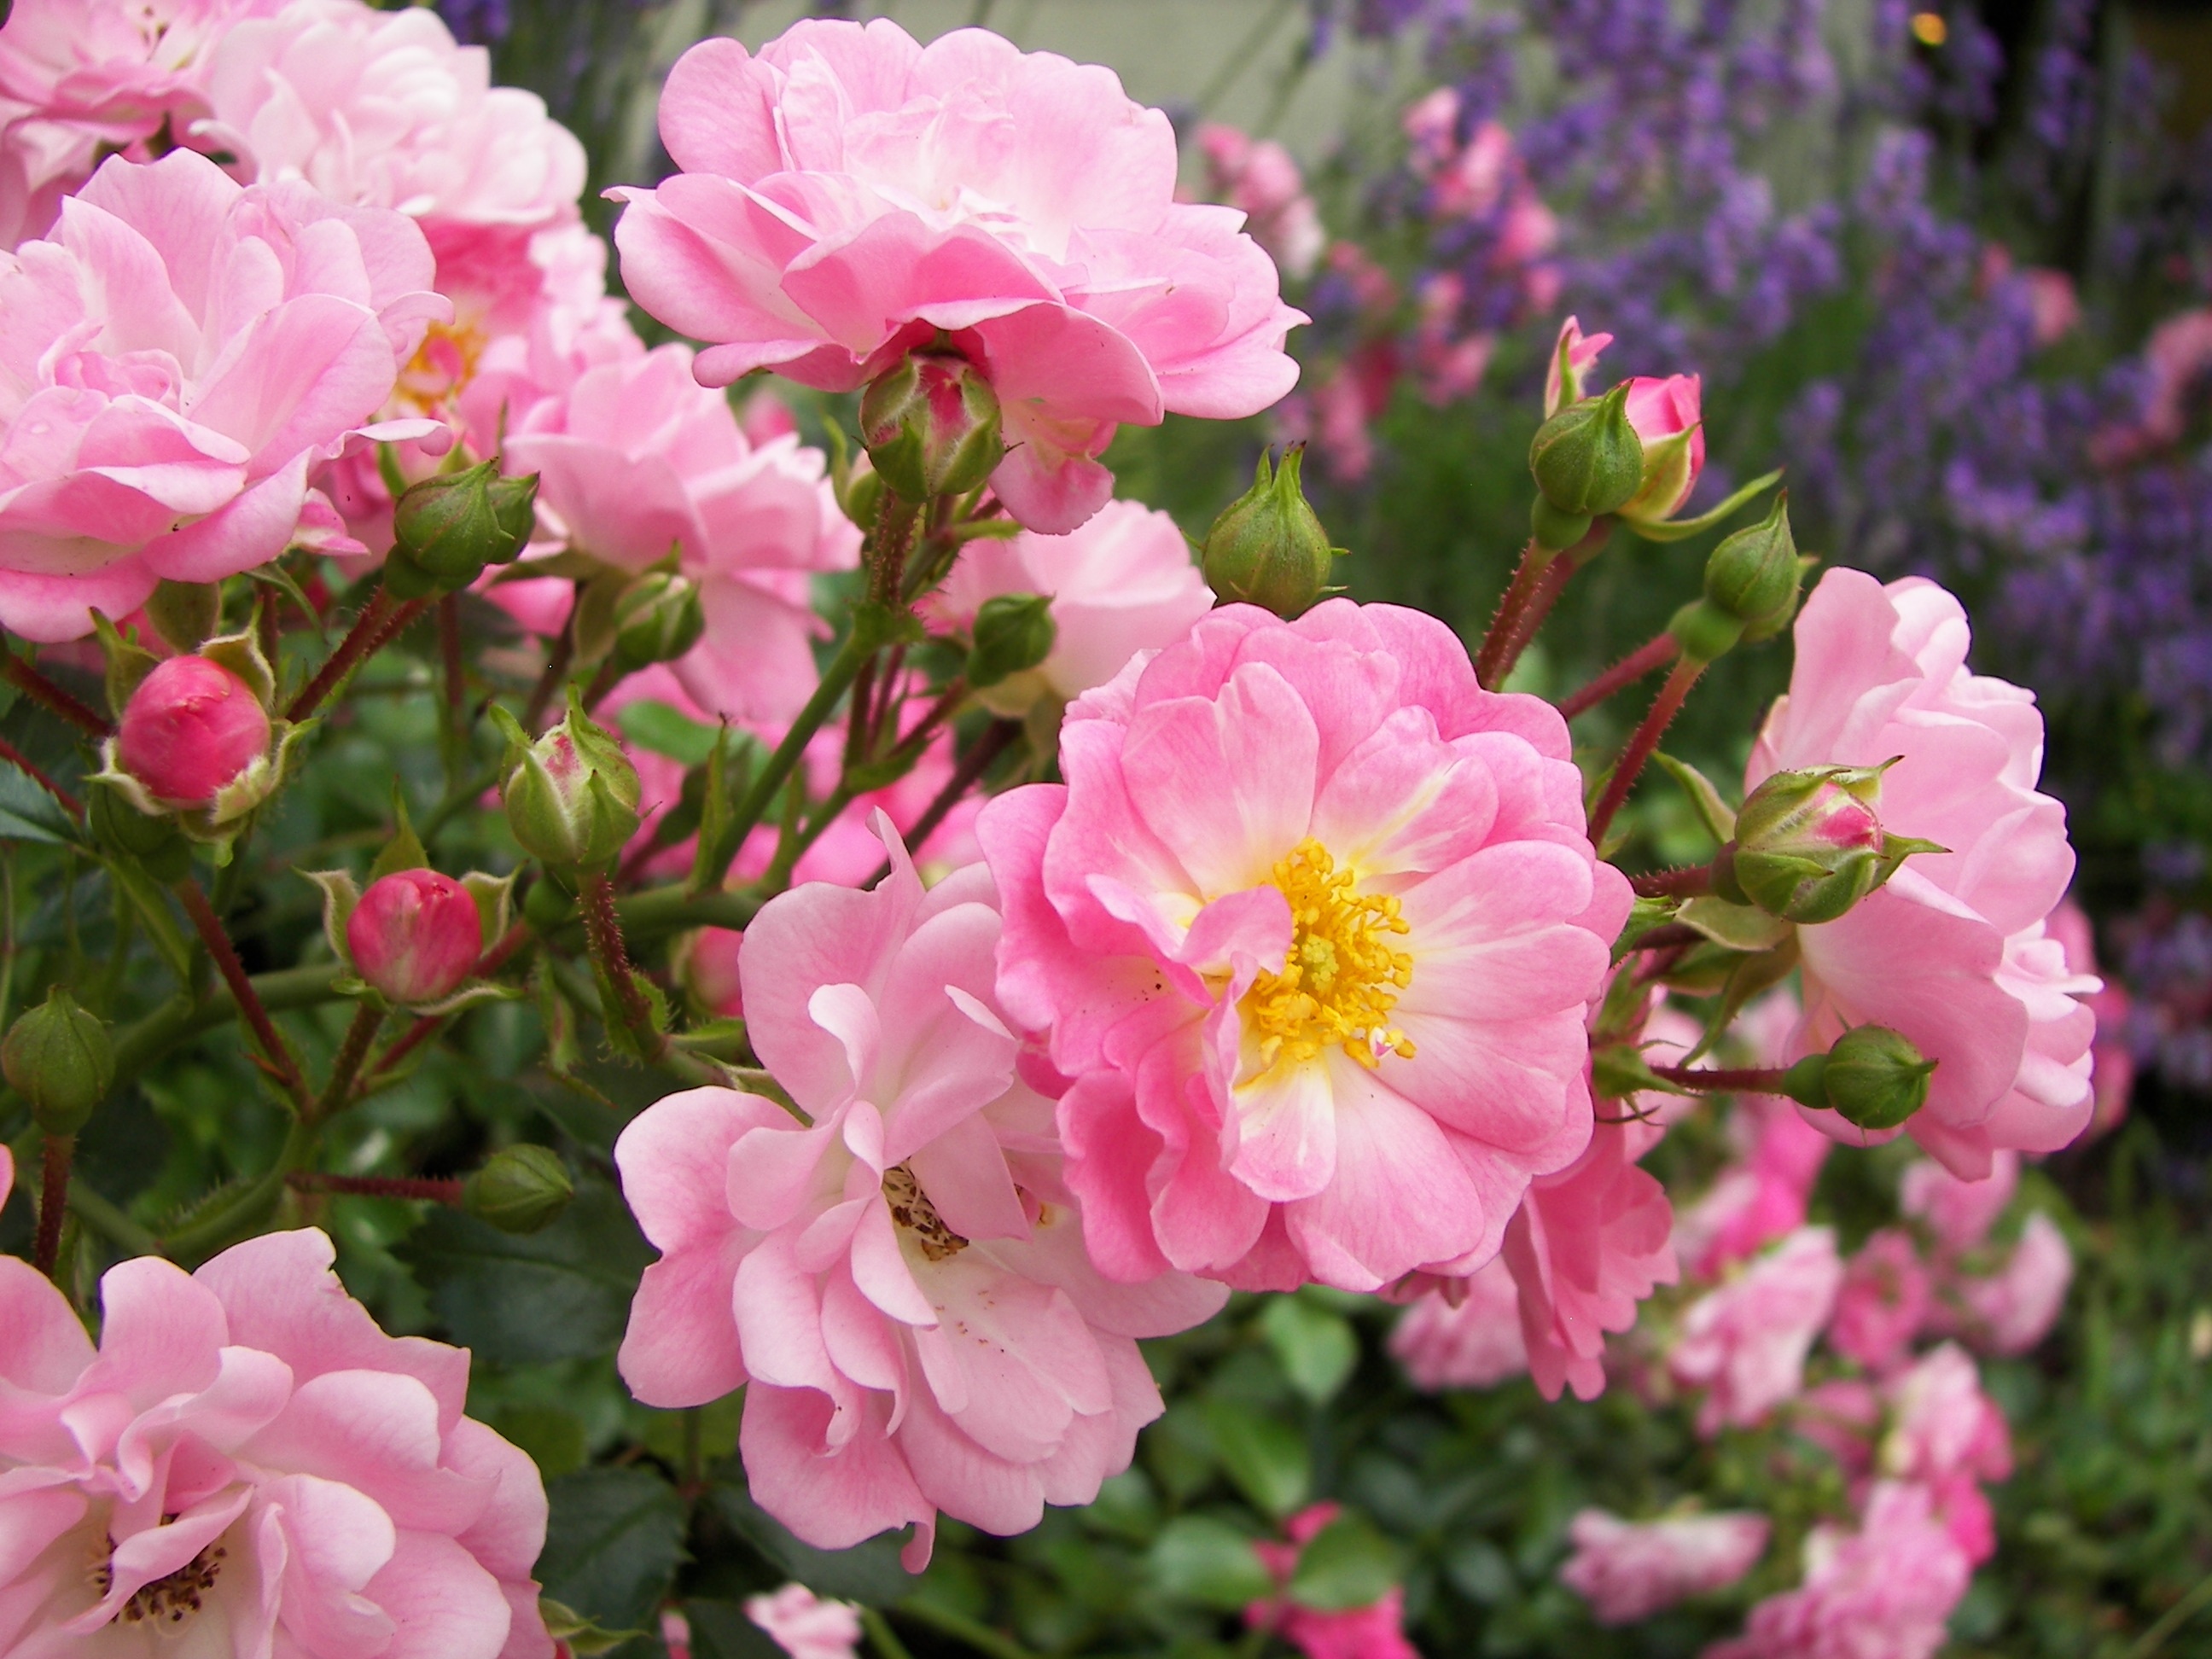
nature, blossom, plant, flower, petal, rose, autumn, flora, flowers, shrub, swiss, switzerland, floribunda, flowering plant, garden roses, rose family, annual plant, land plant, rose order, rosa wichuraiana